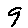
Label: 9